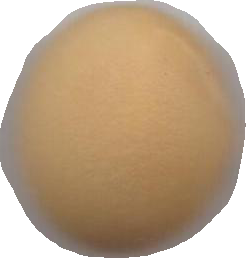
Variety: Dega